KwaZulu-Natal

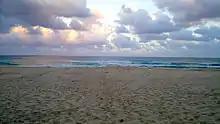
A beach on the North Coast

The coastline is dotted with small towns, many of which serve as seasonal recreational hubs. The climate of the coastal areas is humid and subtropical, comparable to southern Florida in the United States, but not quite as hot and rainy in the summer. As one moves further north up the coast towards the border of Mozambique, the climate becomes almost purely tropical. North of Durban is locally referred to as "The North Coast", while south is "The South Coast". The Kwazulu-Natal Tourist board includes towns such as Margate, Port Shepstone, Scottburgh and Port Edward in its definition of the South Coast, while Ballito, uMhlanga, Zimbali and Salt Rock are North Coast resort towns.